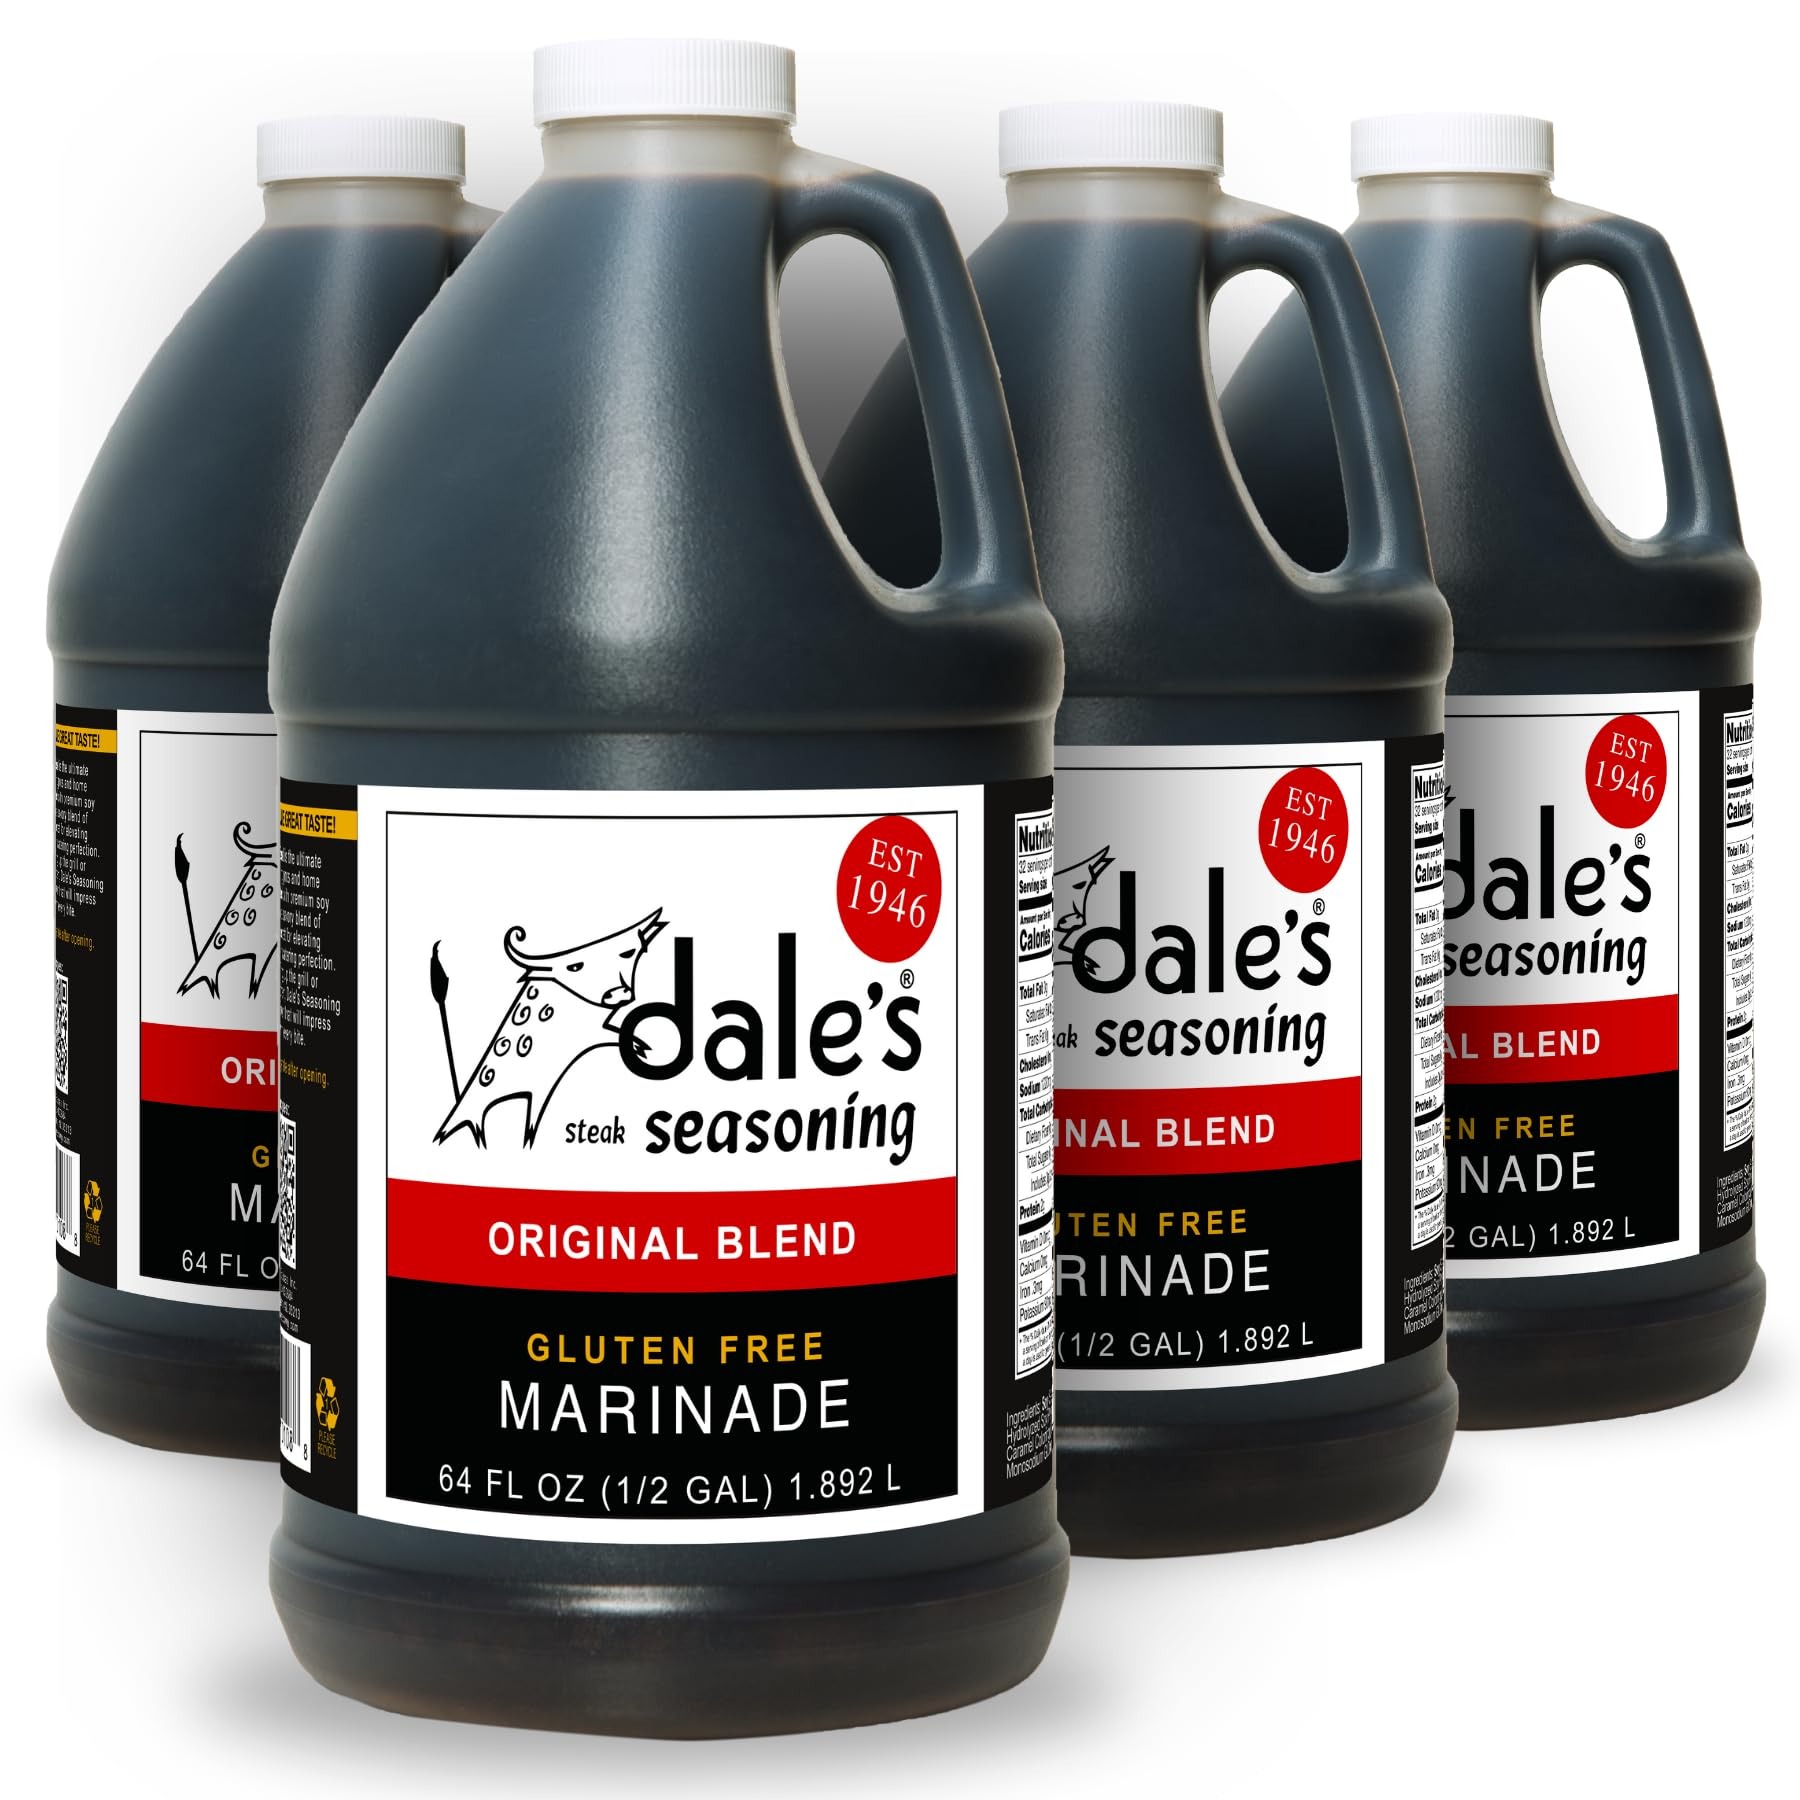
Item Name: Original Steak, Poultry and Vegetable Seasoning By Dale's, Gluten Free | Delicious on All Meats, Fish, and Vegetables | 64 oz Bottle (4) | No Long Marinating, Savory Blend of Exotic Spice! Family Size
Bullet Point 1: ✅ VERSATILE CULINARY ENHANCER: Dale's Gluten-Free Steak, Poultry and Vegetable Marinade and Seasoning is a versatile liquid blend that adds an irresistible depth of flavor to beef, pork, lamb, poultry, fish, wild game, and vegetables.
Bullet Point 2: ✅ TIME-EFFICIENT SOLUTION: With its concentrated formula, Dale's Seasoning eliminates the need for extended marinating times. A simple shake and incorporation before or during cooking suffices to infuse your dishes with its distinctive taste.
Bullet Point 3: ✅ SOUTHERN TRADITION: Boasting a rich heritage of over 50 years, Dale's has earned its place as a beloved Southern classic, adored for its ability to transform ordinary ingredients into extraordinary culinary delights.
Bullet Point 4: ✅CONVENIENT APPLICATION: Suitable for a range of cooking methods, Dale's can be marinated for 30 minutes before cooking or used as a brush-on during grilling. Its easy application adds convenience and flavor to your cooking endeavors.
Bullet Point 5: ✅ GENEROUS SUPPLY: Packaged in a family-sized 64-ounce (1/2 gallon) bottle, Dale's ensures you have an ample supply of this gluten-free liquid seasoning to elevate a multitude of meals, making it an essential addition to your kitchen pantry.
Product Description: <p><strong>INTRODUCING THE CULINARY MASTERPIECE SAUCE - YOUR ULTIMATE FLAVOR ENHANCER!</strong></p> <p><strong>Introducing Dale's Gluten-Free Steak, Poultry and Vegetable Marinade and Seasoning&nbsp;</strong>in a convenient 64-ounce family-size bottle (equivalent to 1/2 gallon) Crafted by the renowned brand Dales, this liquid seasoning brings a harmonious blend of flavors to your culinary creations. Delight in the captivating mix of soy sauce, onion, garlic, sugar, monosodium glutamate, ginger, and paprika.</p> <p><strong>Our Seasoning boasts a history of more than 50 years&nbsp;</strong>as a beloved Southern favorite. With its concentrated formulation, Dale's requires no lengthy marinating time. Just a simple shake of the bottle and an addition to your food before or during cooking is all you need to elevate your dishes with its distinctive flavors.</p> <p><strong>This versatile liquid seasoning transcends the boundaries of conventional marinades.&nbsp;</strong>Perfect for all meats, poultry, fish, lamb, wild game, and vegetables, Dale&rsquo;s turns your ordinary meals into extraordinary culinary experiences. Apply 1.5 to 2 ounces of Dale&rsquo;s per pound of beef, pork, chicken, or veggies for optimal results.</p> <p><strong>Whether you're grilling, roasting, or saut&eacute;ing,</strong> Dale&rsquo;s adds a delectable layer of flavor. For meats and poultry, a 30-minute marinating session is recommended before cooking, while grilling enthusiasts can brush Dale's directly onto the grill for an additional burst of taste.</p> <p><strong>Gluten-Free Steak, Poultry and Vegetable Marinade and Seasoning stands as a testament to its enduring legacy of excellence.</strong> Even after opening, refrigerated Dale's remains flavorful and viable for at least 12 months, ensuring a long-lasting companion in your kitchen.</p> <p><strong>Ingredients:</strong></p> <p>Soy Sauce</p> <p>Onion</p> <p>Garlic</p> <p>Sugar</p> <p>Monosodium</p> <p>Glutamate</p> <p>Ginger</p> <p>Paprika.</p>
Value: 256.0
Unit: Fl Oz

Price: 25.89